Sinners Never Sleep

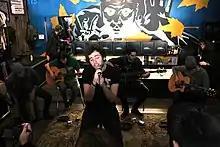
You Me at Six playing an acoustic in-store

In July and August 2011, You Me at Six performed at the Belsonic, Sonisphere, Reading and Leeds, T in the Park, and V Festivals in the UK, and the Live Music Festival in Kraków, Poland, followed by a co-headlining Australian tour with We the Kings, with support from the Mission in Motion. To promote "Sinners Never Sleep" release, the band did a series of in-store performances and signing events, and went on a UK tour, with support from Deaf Havana and Lower Than Atlantis. You Me at Six then supported Mayday Parade on their headlining US tour, titled Noise Tour, later in the month. Towards the end of the year, the band played two one-off shows in the UK, one as part of a "Q" 25th anniversary event and the other for the 40th anniversary of Hard Rock Cafe. The band went on a co-headlining US tour with the Swellers, and were supported by We Are the Ocean and Twin Atlantic, in January and February 2012. The tour was initially planned to be co-headlined with the Dangerous Summer. For the trek, You Me at Six used a tour bus as they found it cheaper than using a van and staying in hotels.